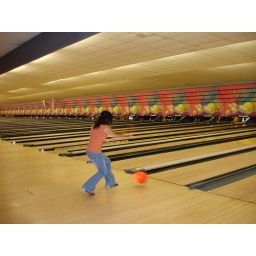
Vera in orange tee-shirt with matching ball